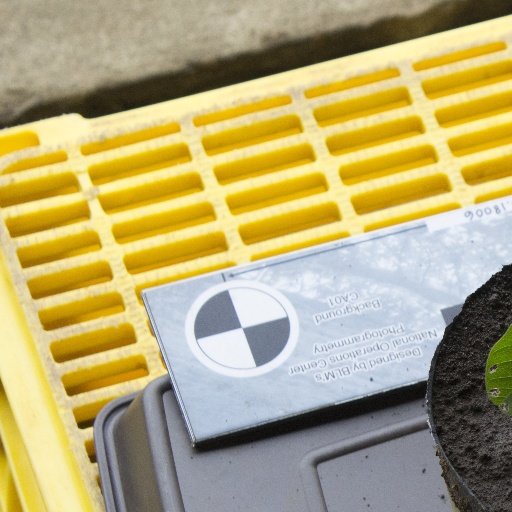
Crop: soybean